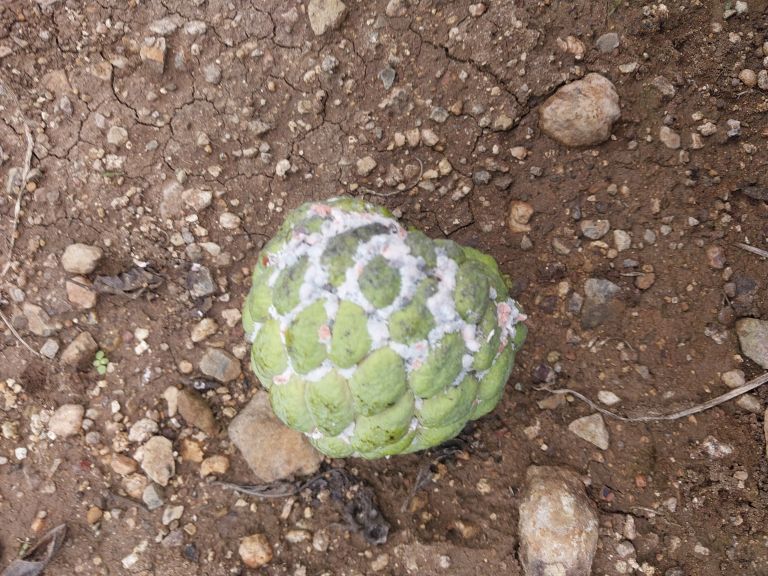
Disease label: Mealy Bug